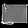
Label: Bag